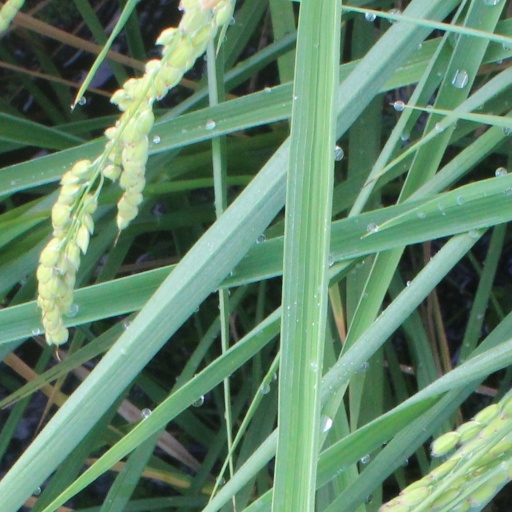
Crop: rice